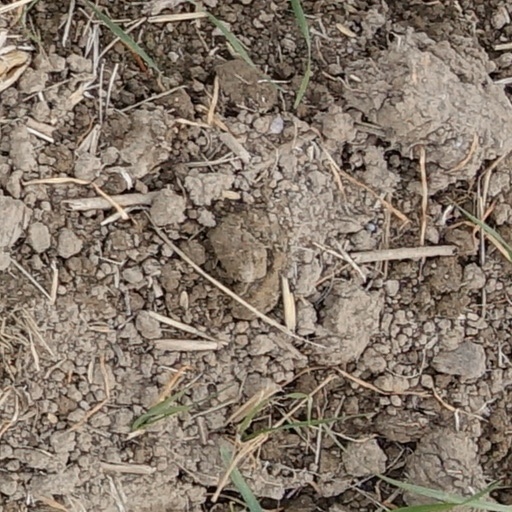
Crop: wheat